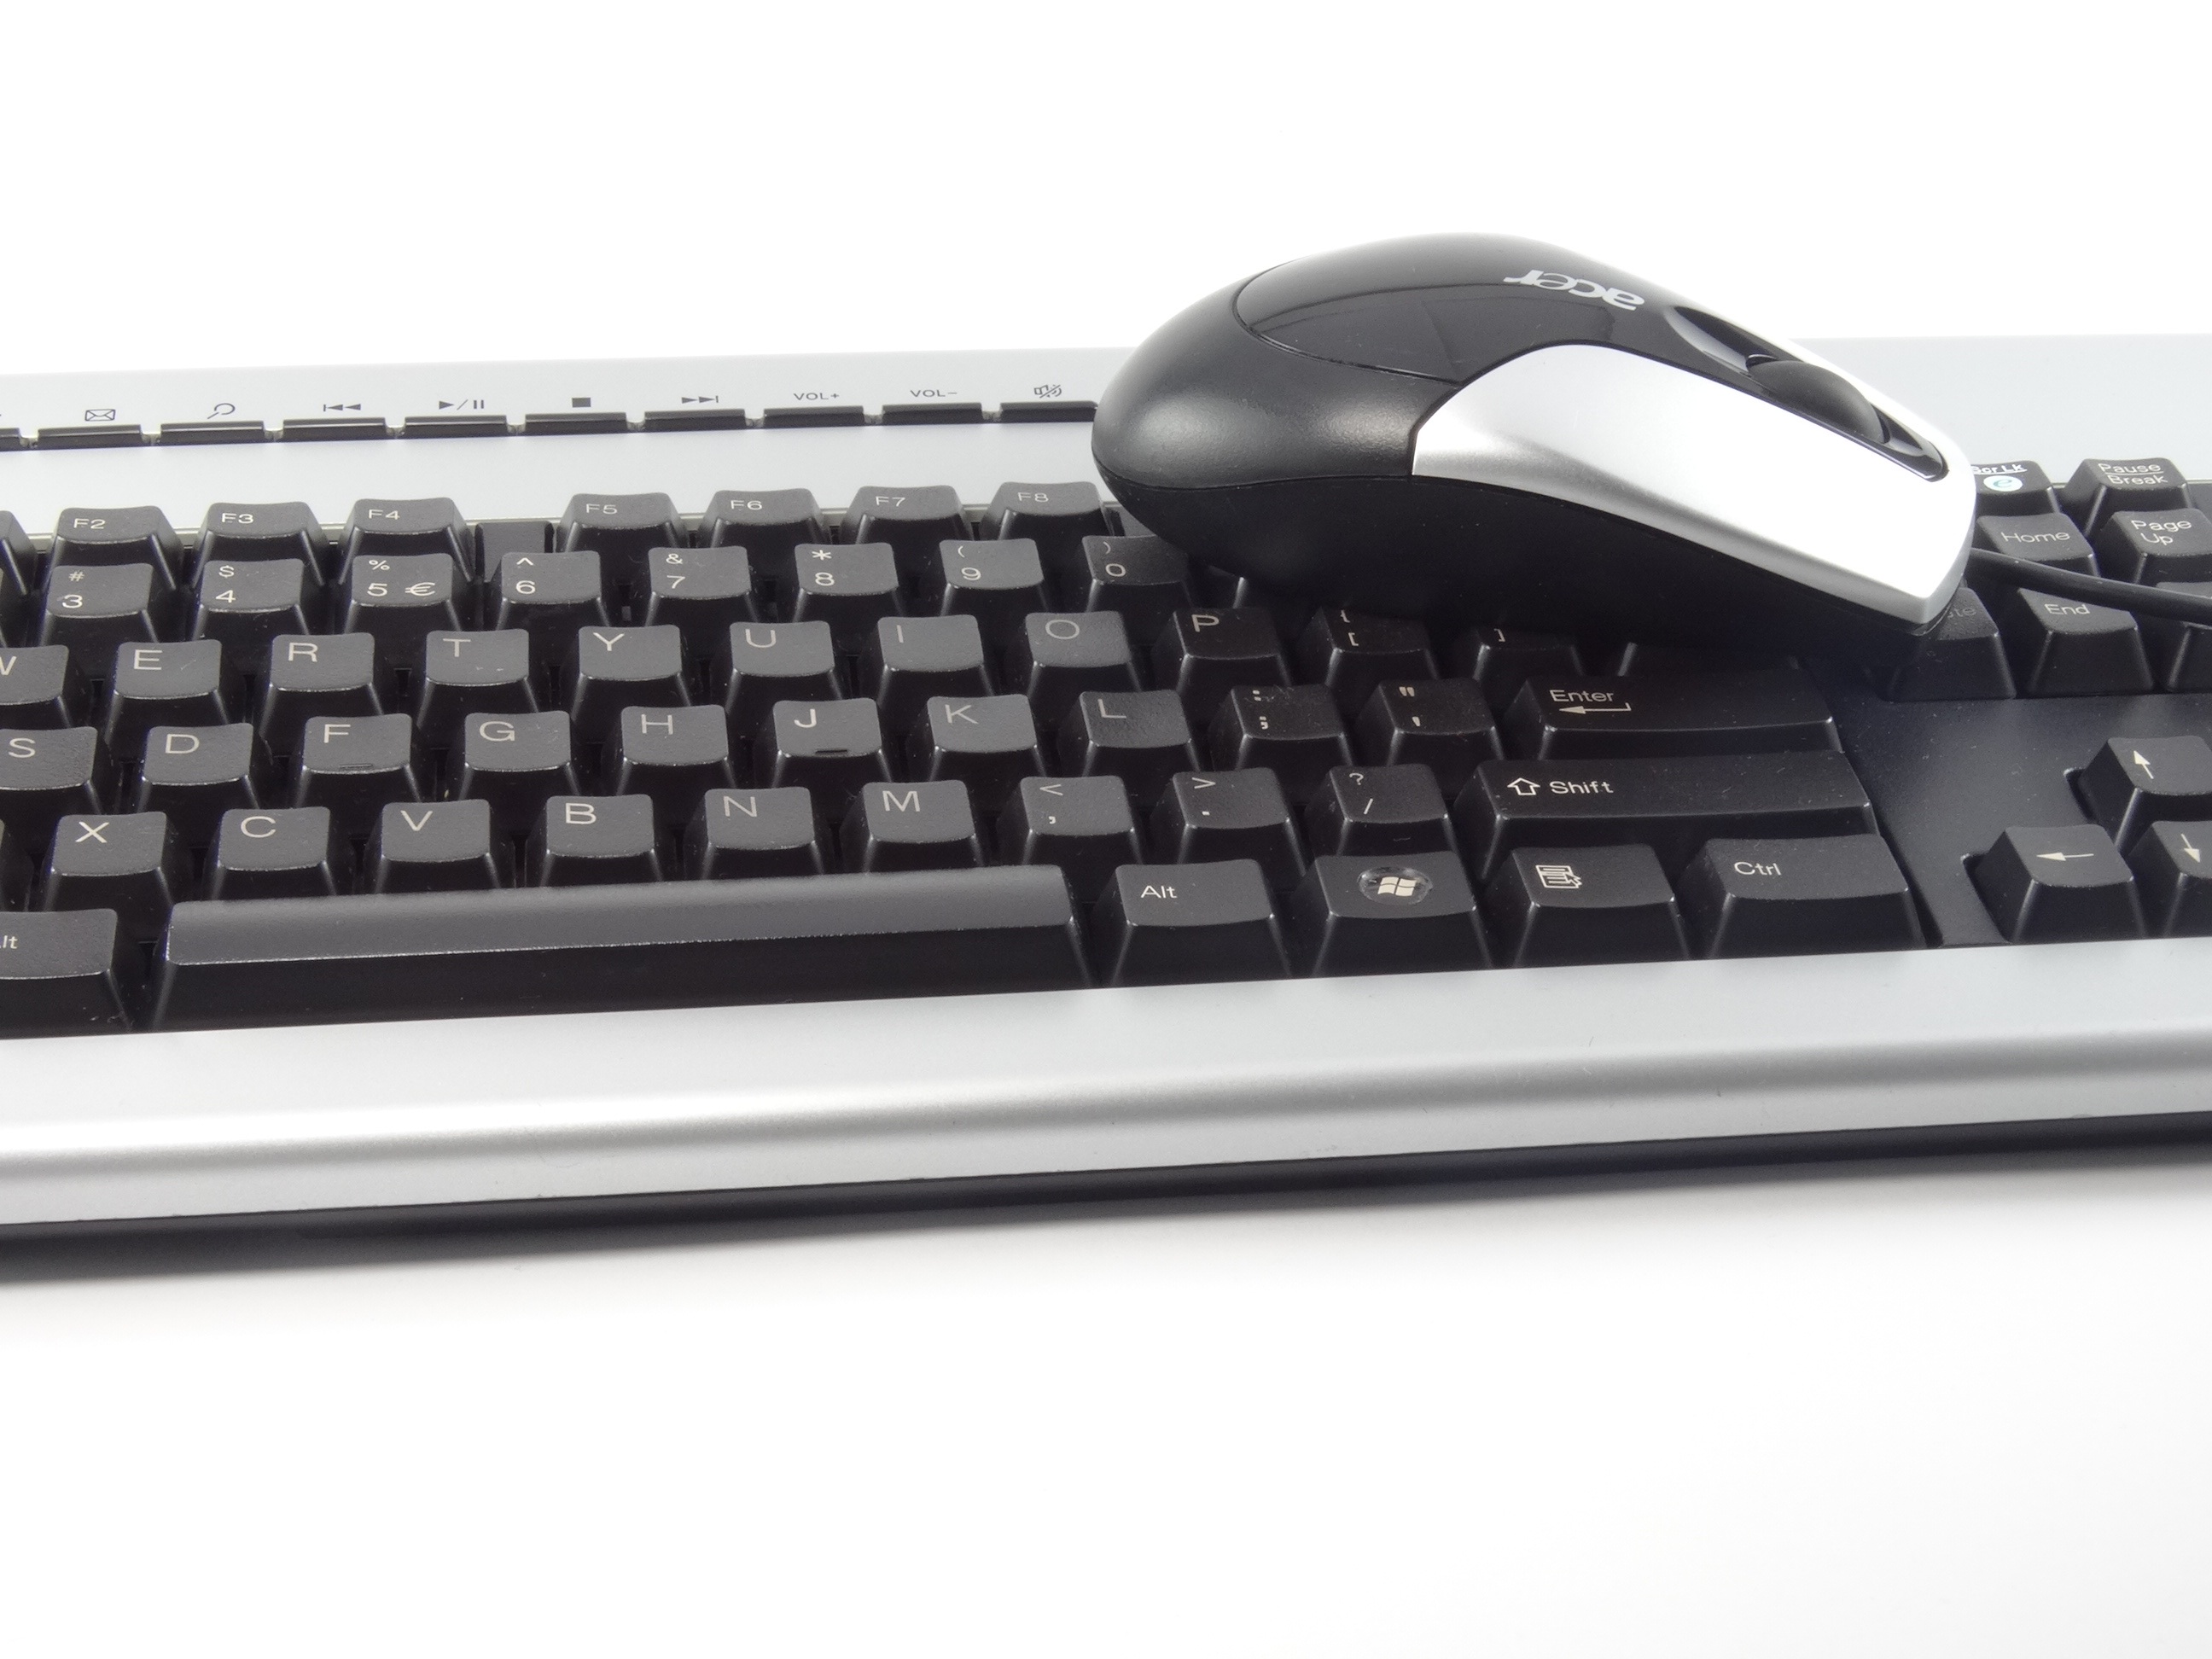
computer, typing, keyboard, technology, mouse, key, office, bumper, digital, hardware, information, multimedia, workplace, computer keyboard, automotive exterior, electronic device, computer hardware, musical keyboard, computer component, electronic keyboard, laptop replacement keyboard, backspace